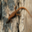
Label: lizard